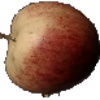
Label: red_apple